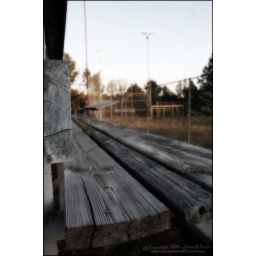
ball field at abandoned school in Pleasant Ridge KY